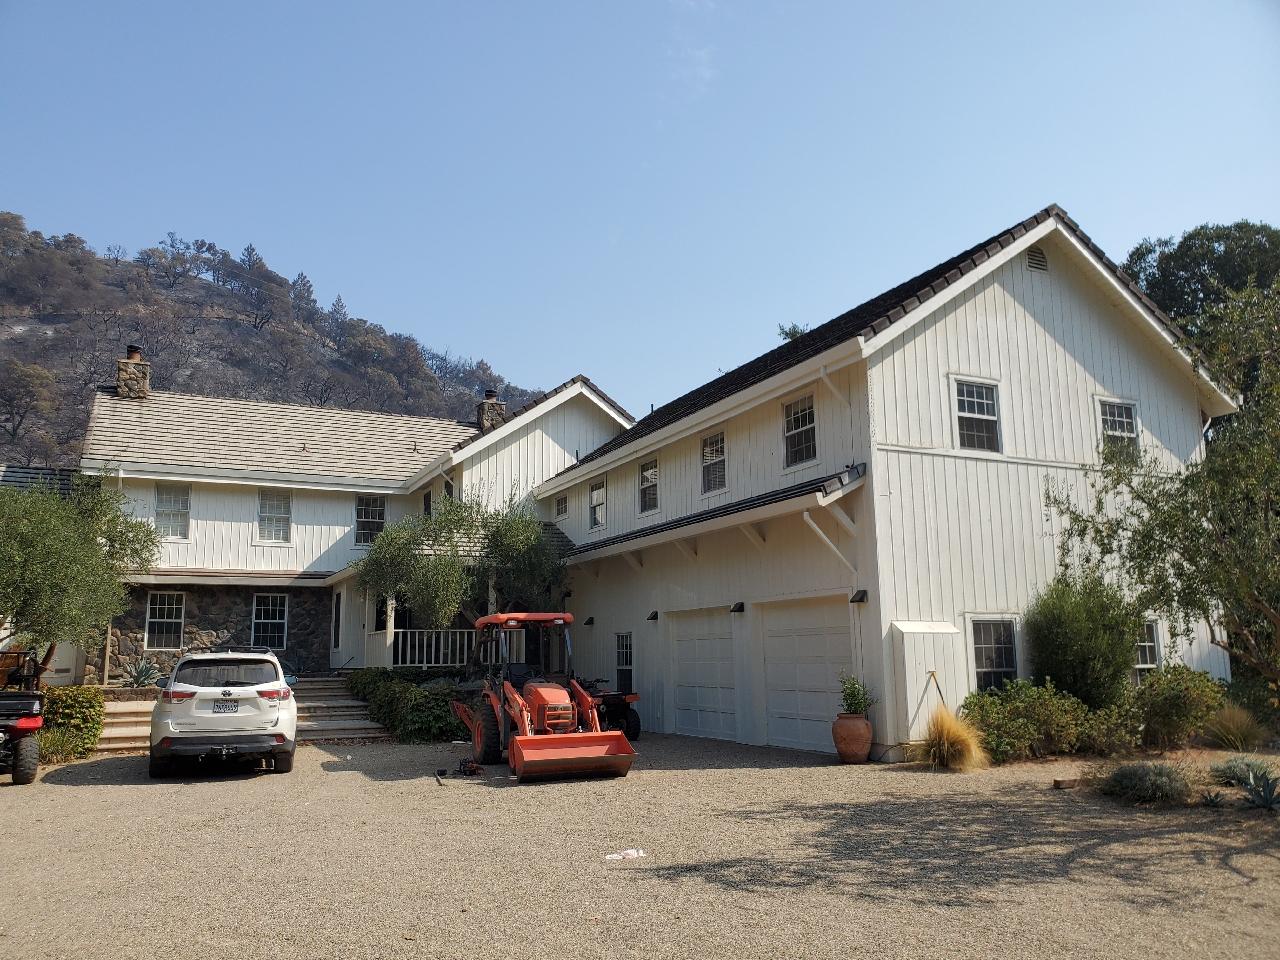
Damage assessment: no_damage